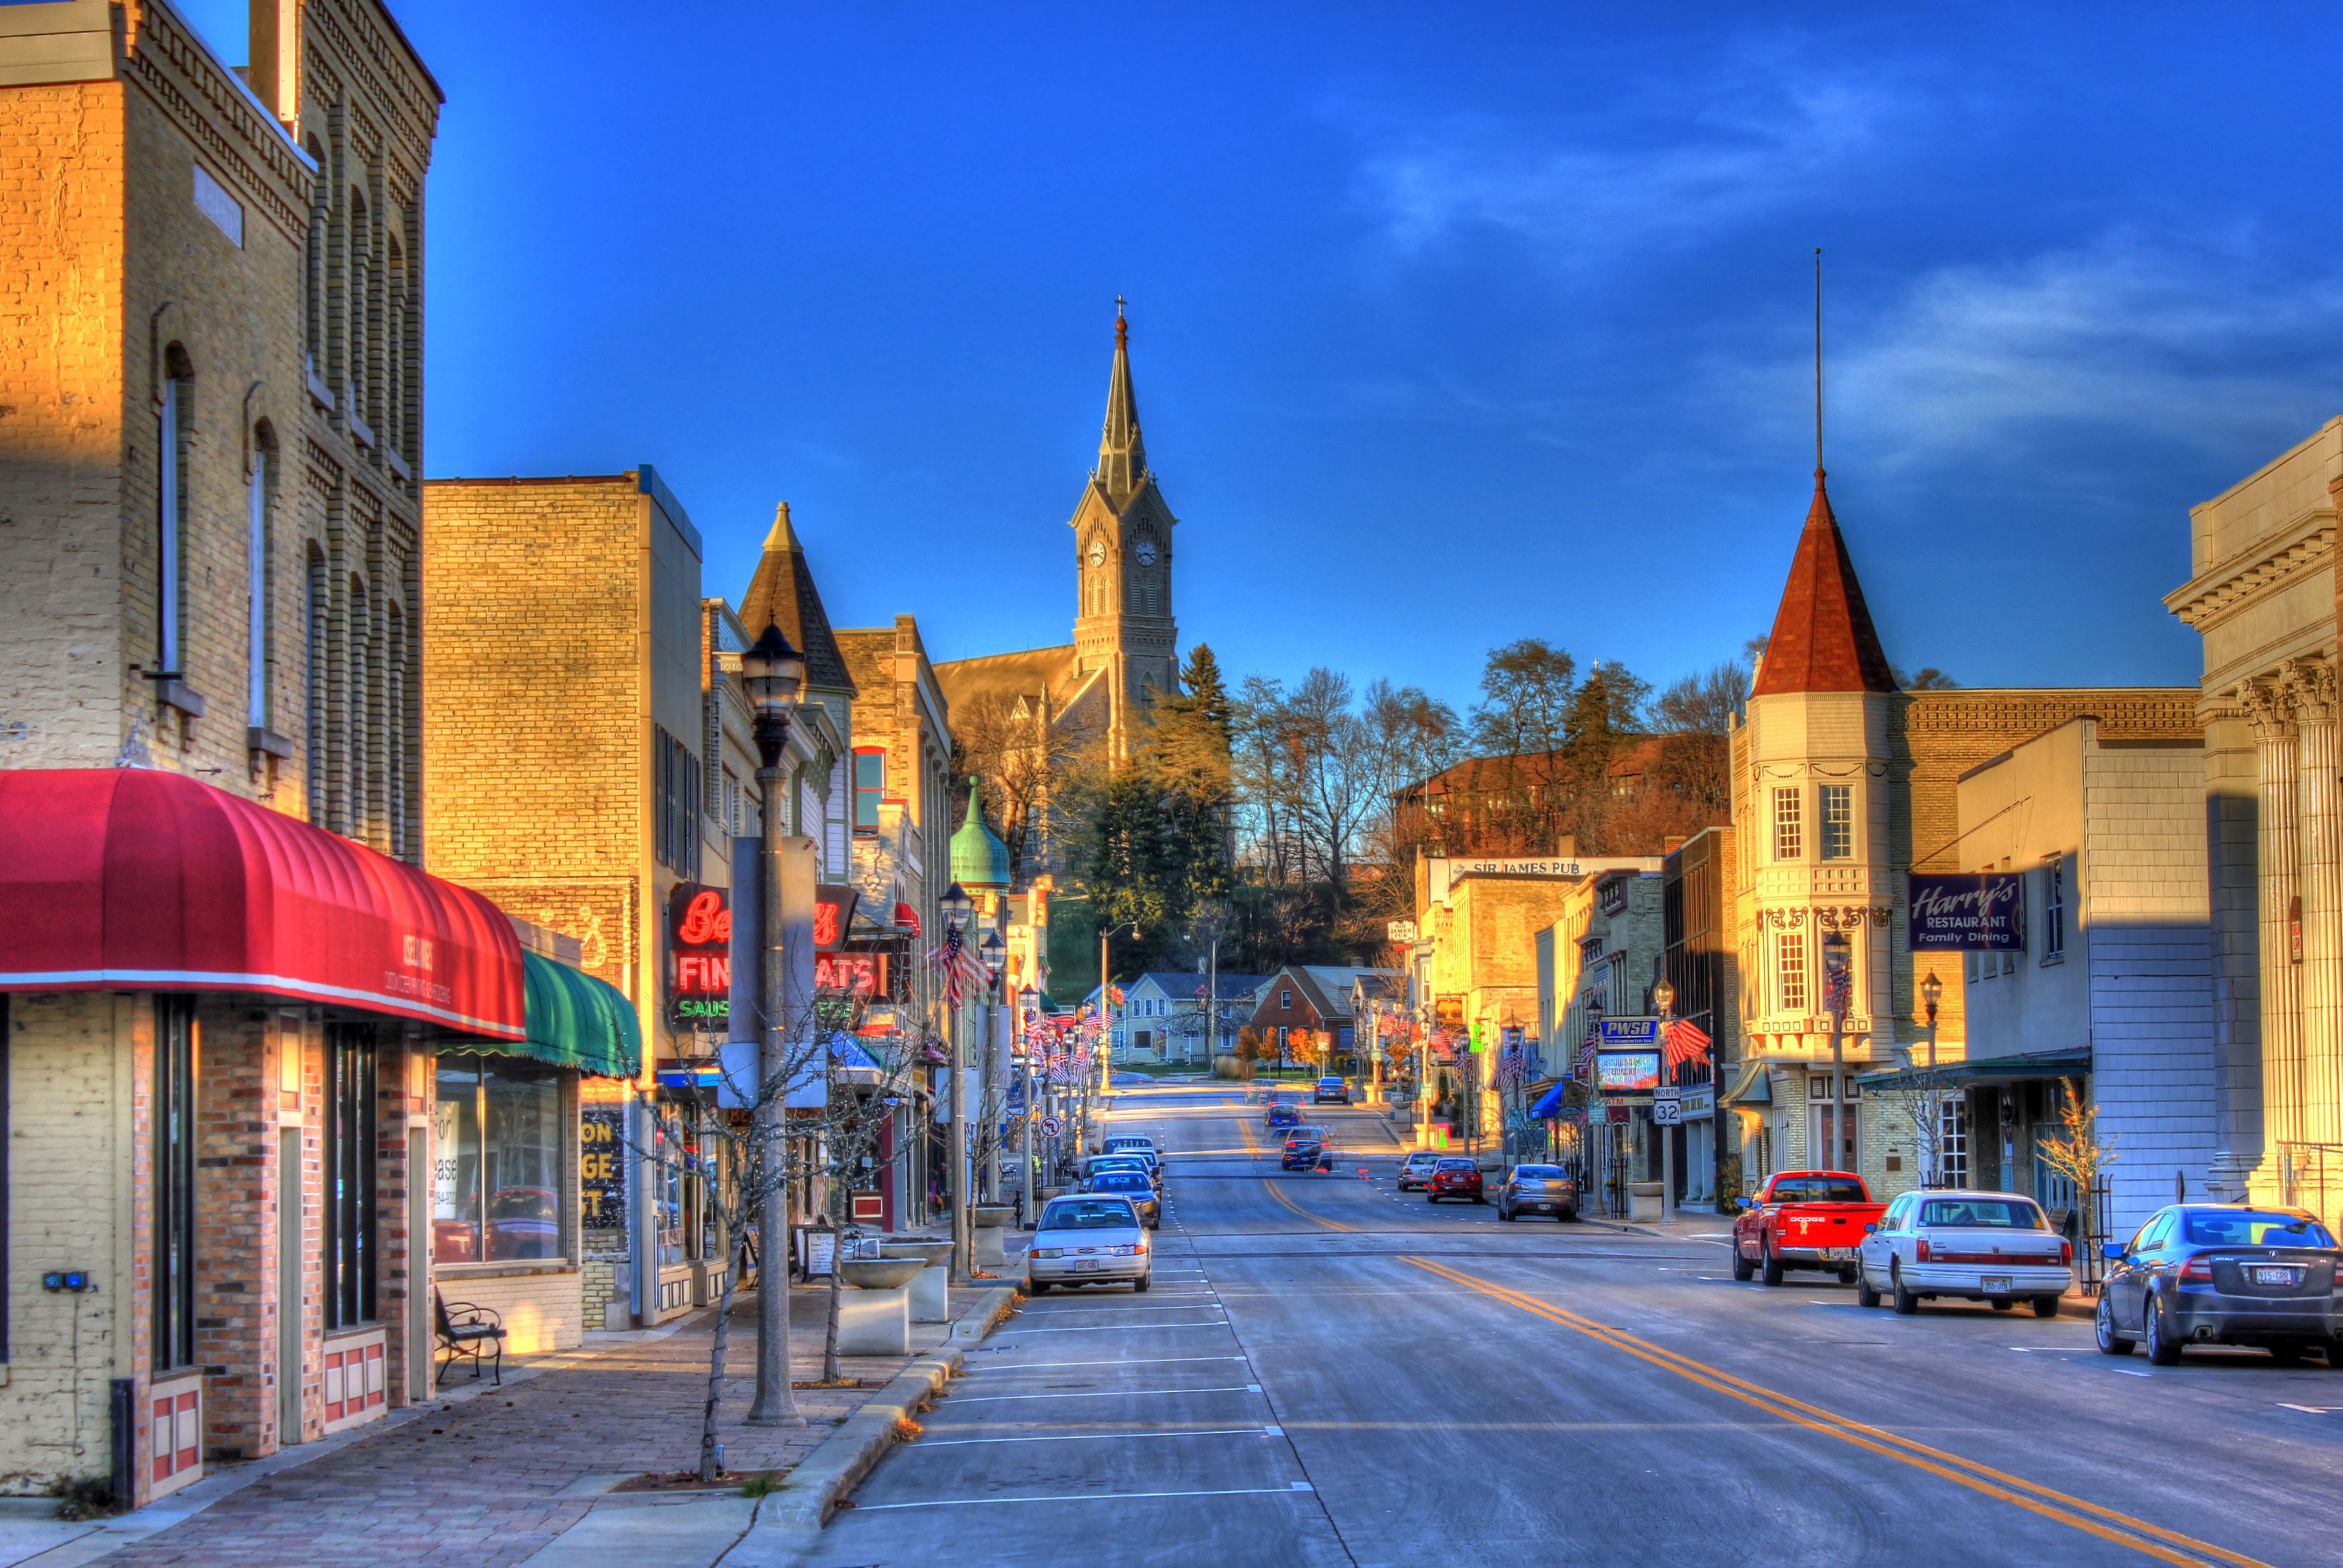
road, street, town, city, cityscape, downtown, evening, plaza, usa, landmark, facade, tourism, washington, hdr, infrastructure, town square, wisconsin, neighbourhood, urban area, residential area, human settlement